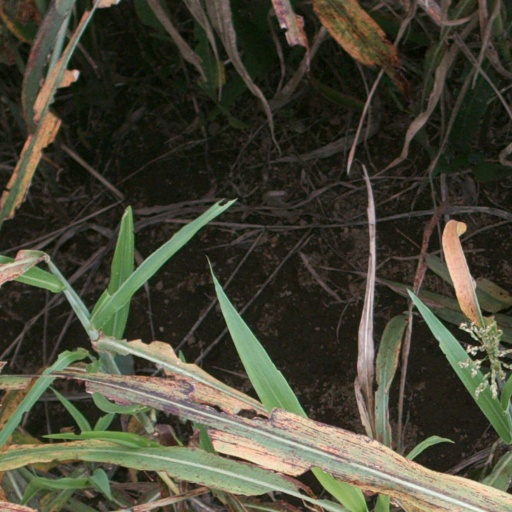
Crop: sorghum